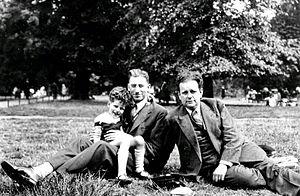
A. Hill (nobel 1922 et Louis Bugnard à Londresn Hyde Park
L'Institut national d'hygiène, ou INH, est un institut français de santé publique créé par le gouvernement en 1941 qui préfigura l'Institut national de la santé et de la recherche médicale qui lui succéda en 1964. Durant les vingt-cinq ans de son existence, cet institut modernise profondément la recherche médicale française.